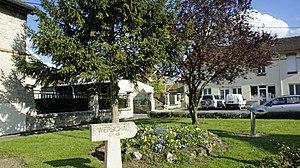
vue de Courcy.
Courcy est une commune française, située dans le département de la Marne en région Grand Est. Situé à environ 10 km au nord de Reims, le village fut l'objet de très violents combats pendant la Première Guerre mondiale.